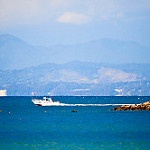
Label: sea